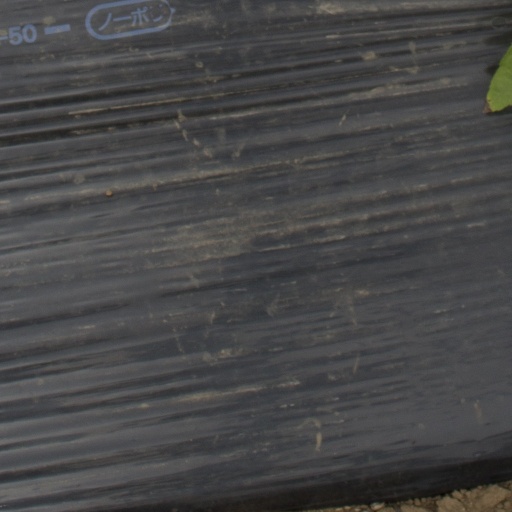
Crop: Jerusalem artichoke